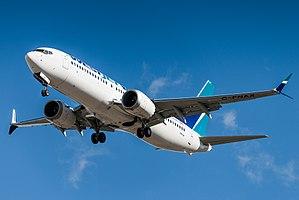
Le Boeing 737 Max est la quatrième génération de la famille d'avions 737 construite par Boeing Commercial Airplanes, basée sur le 737 Next Generation, qu'elle doit remplacer. La principale modification est l'implantation de moteurs CFM International LEAP-1B, plus gros et plus efficaces. D'autres concernent la cellule et les commandes de vol. Le premier vol du 737 Max a lieu le 13 avril 2017, 50 ans après le premier vol du 737. En octobre 2014, Boeing avait reçu un total de 2 326 commandes fermes pour le 737 MAX. Pour des raisons techniques directement liées aux moteurs, Boeing a suspendu ses vols d'essai, prévoyant même des retards de livraisons. Elle livre toutefois, le 16 mai 2017, le tout premier exemplaire à la compagnie malaisienne Malindo Air, avec un seul jour de retard par rapport au calendrier initial.